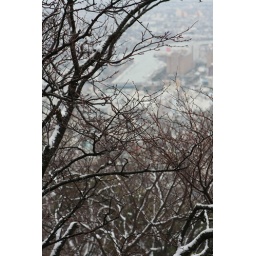
That's the prefectual office building in the top right.